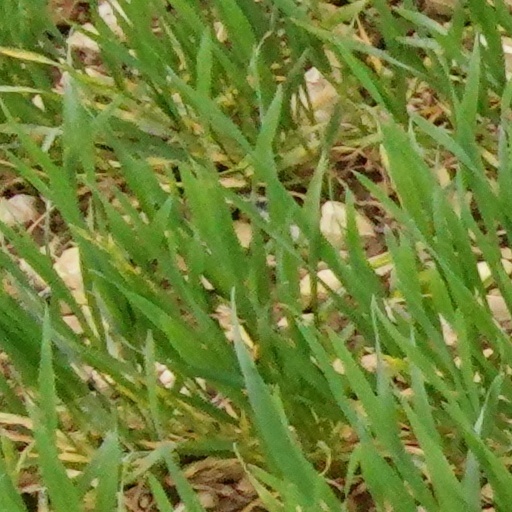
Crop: wheat